Greg Baxtrom

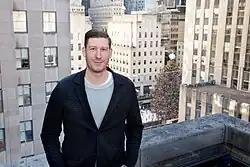

Greg Baxtrom is the chef-owner of restaurants Olmsted, Five Acres, Patti Ann’s and Petite Patate. Prior to opening Olmsted in 2016, Baxtrom worked at restaurants including Alinea, Blue Hill at Stone Barns, Per Se and Lysverket in Norway.